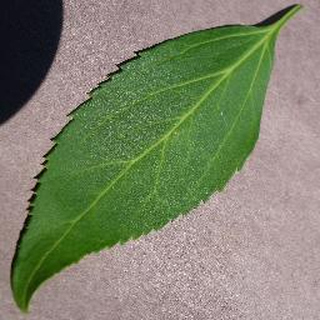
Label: healthy_cherry